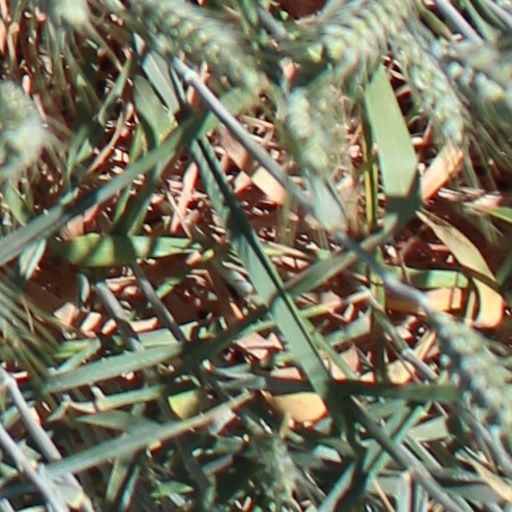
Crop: wheat